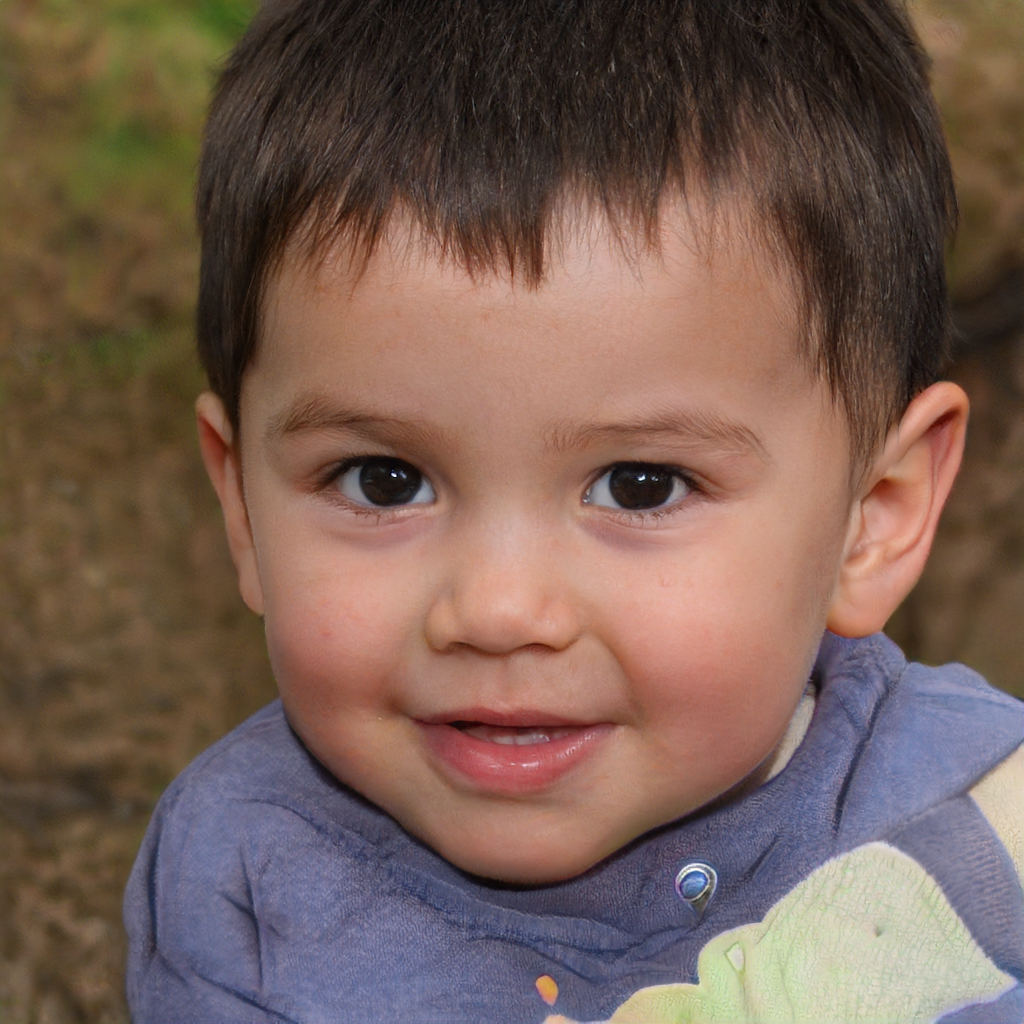
Portrait style: Real Portrait